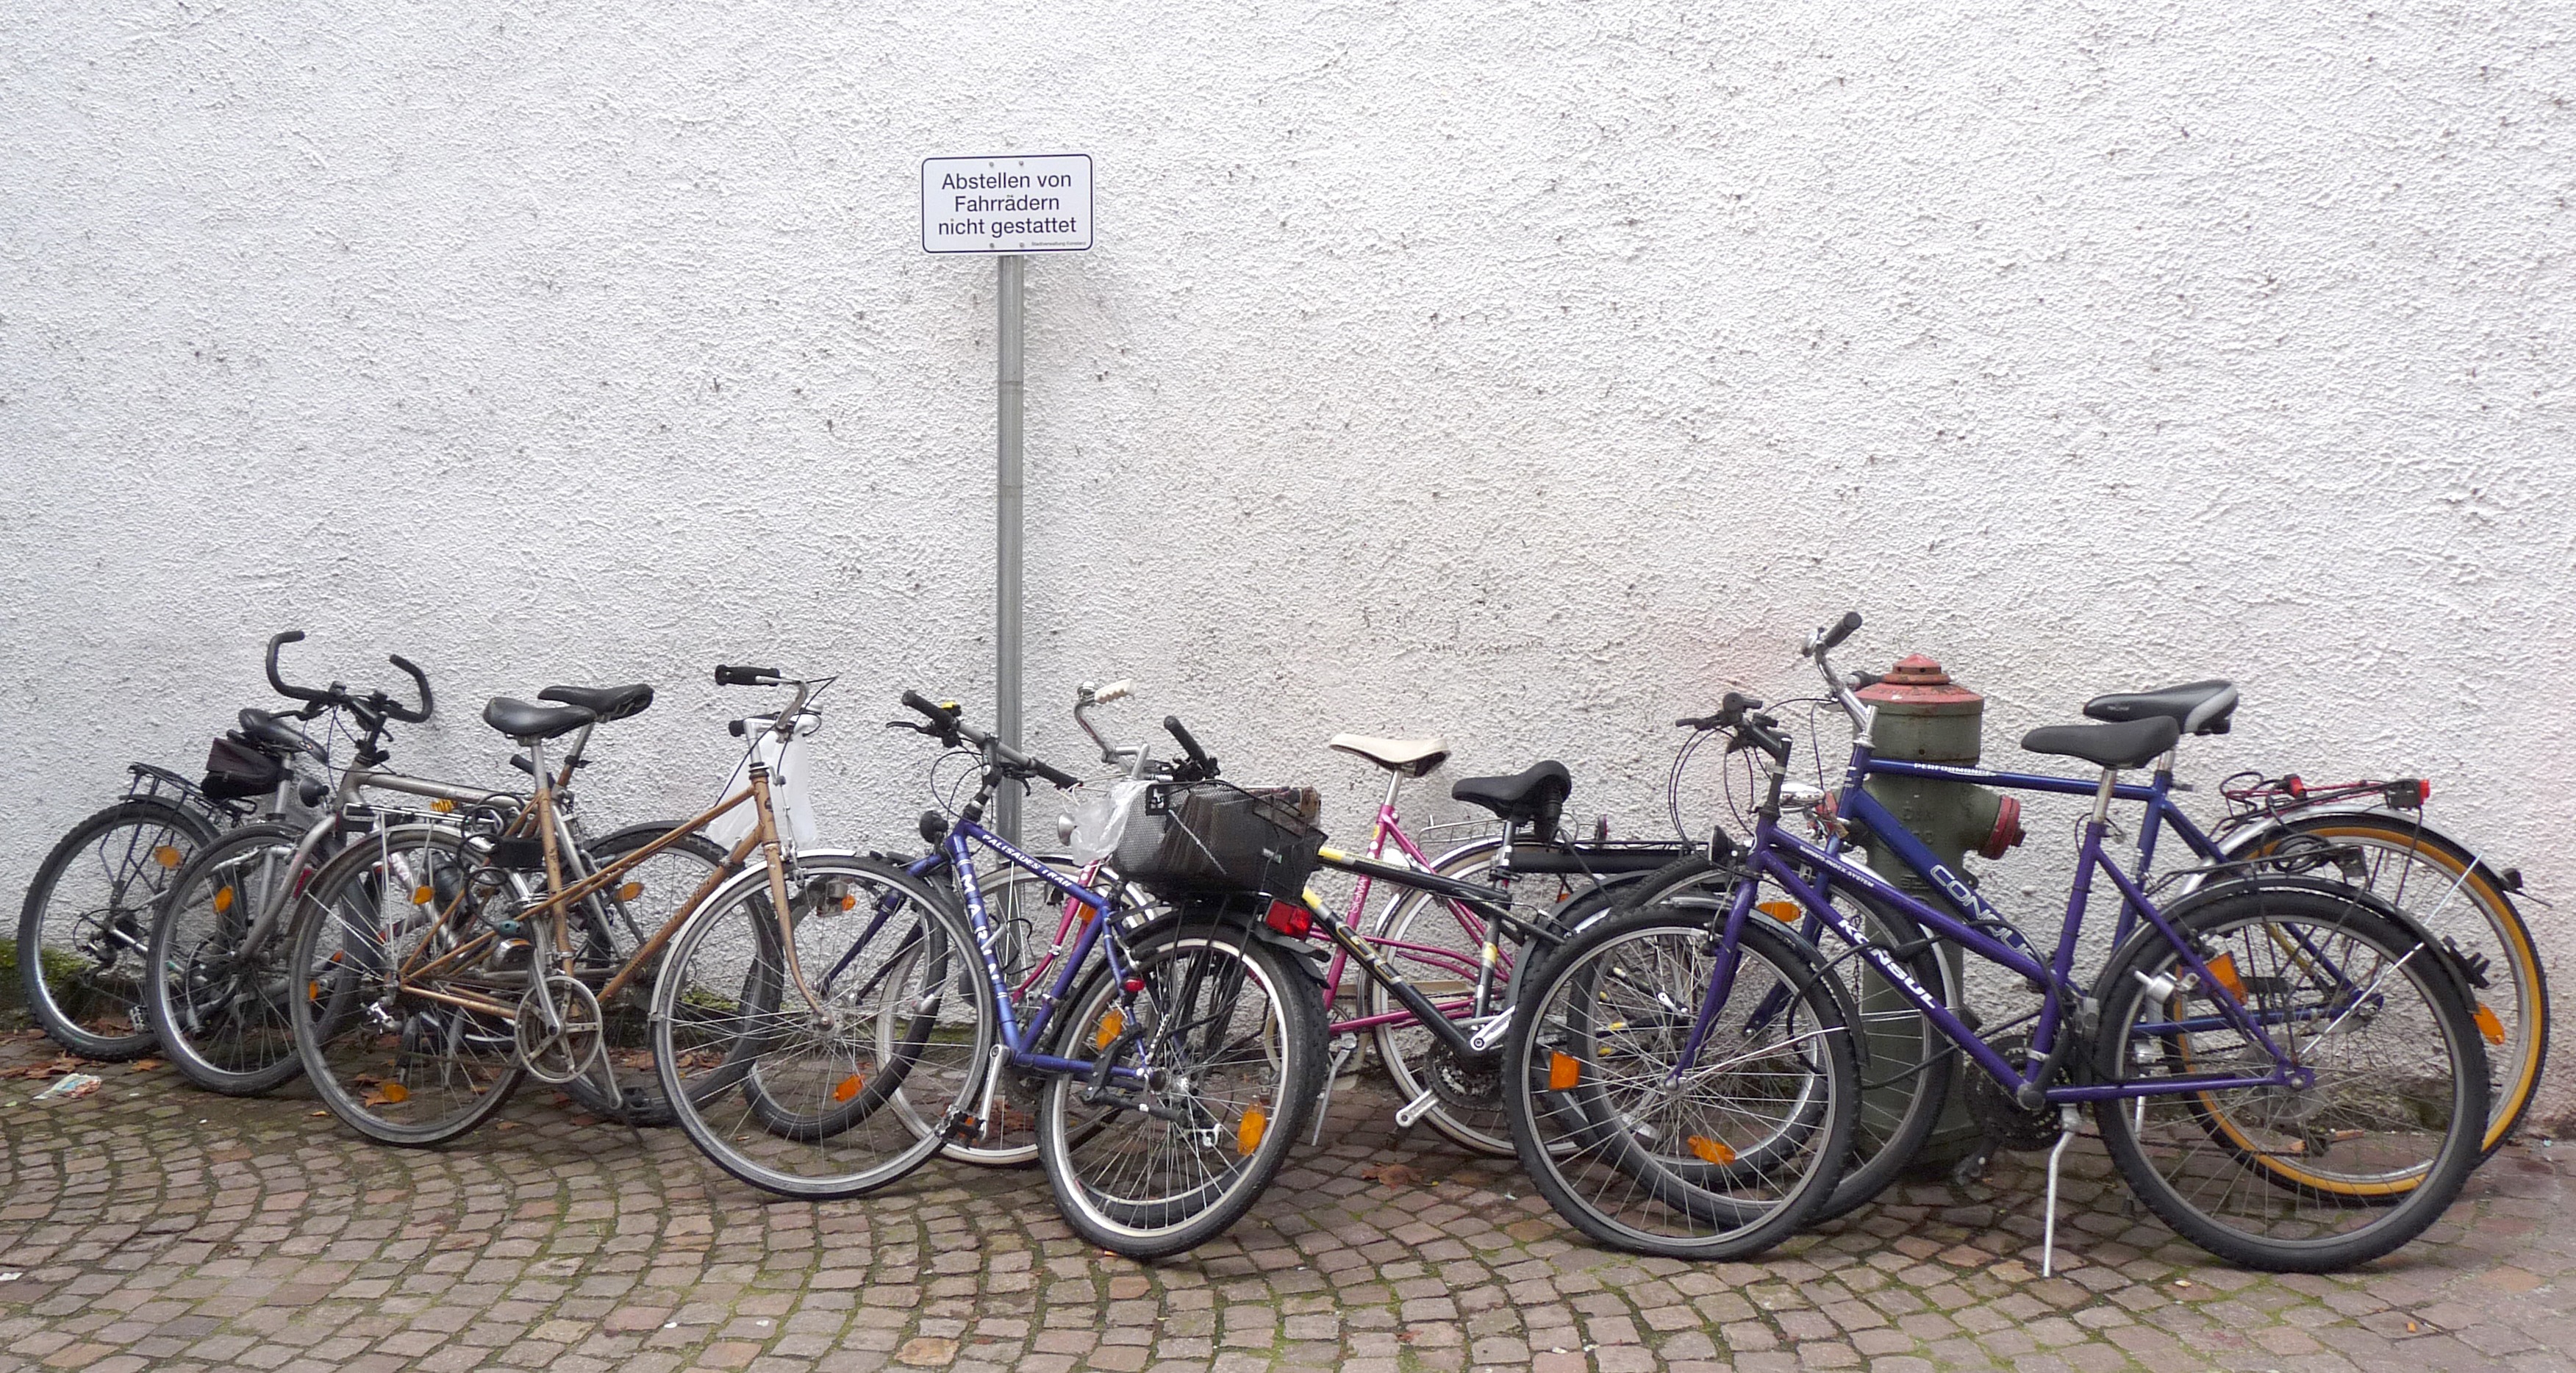
traffic, bicycle, vehicle, sports equipment, mountain bike, cycling, bicycles, turn off, road cycling, land vehicle, cyclo cross bicycle, bicycle racing, road bicycle, racing bicycle, hybrid bicycle